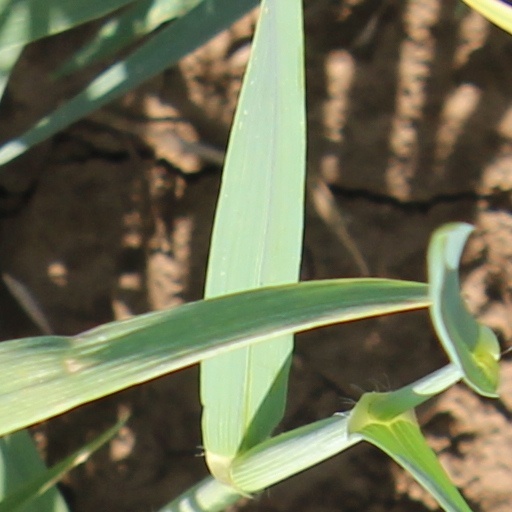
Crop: wheat